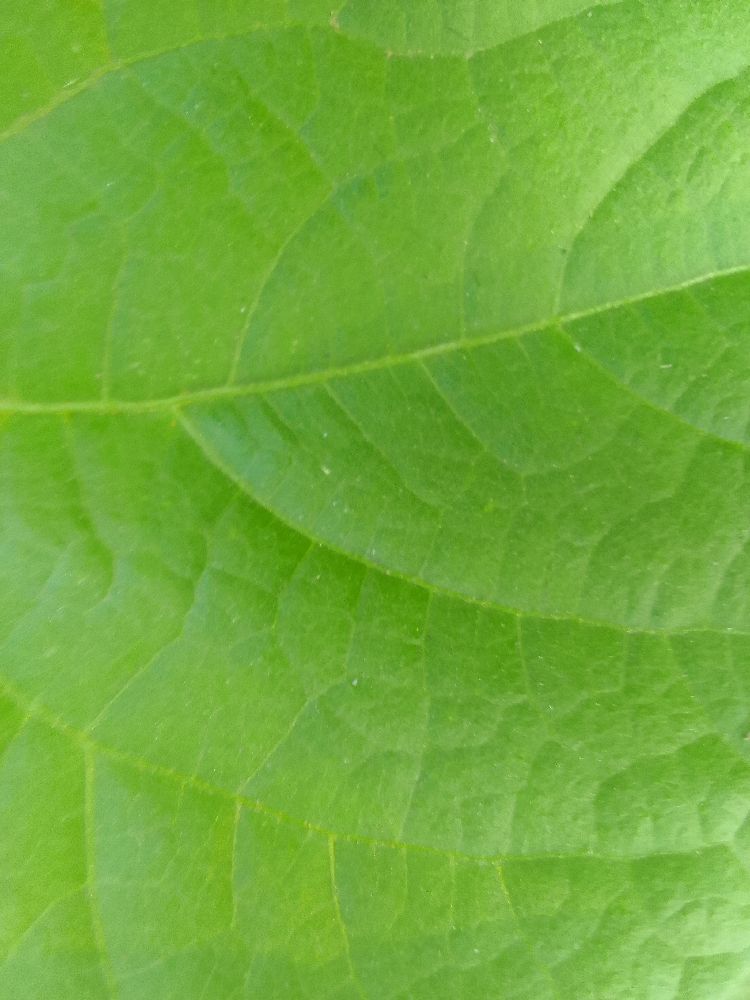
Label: healthy